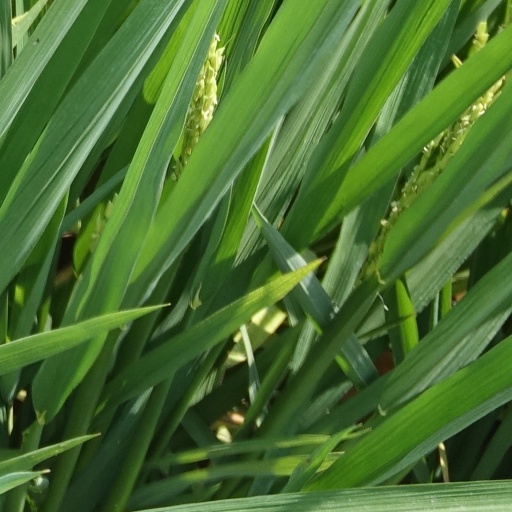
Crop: rice